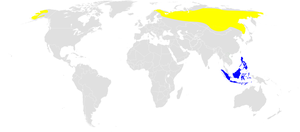
Cette liste des oiseaux au Canada provient de Bird Checklists of the World en date du mois de juillet 2018.